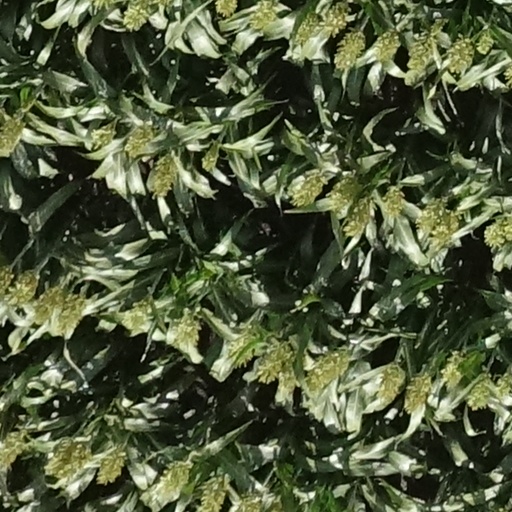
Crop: sorghum